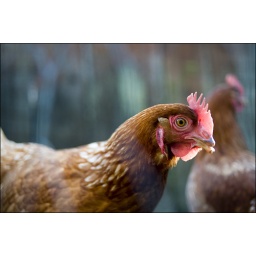
photogenic little hen who contributes to the batter in the kitchen